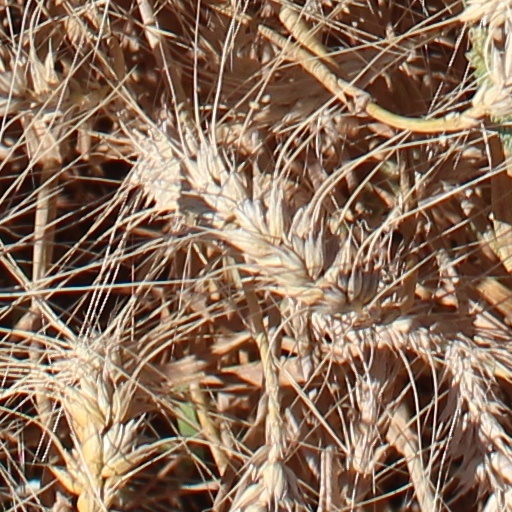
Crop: wheat